Ashisawa Station

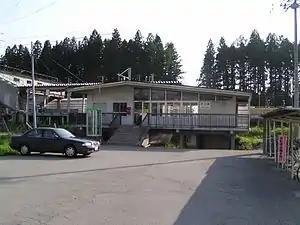
Ashisawa Station, May 2005

is a railway station located in the city of Obanazawa, Yamagata Prefecture, Japan, operated by East Japan Railway Company (JR East).